Healthcare in Romania

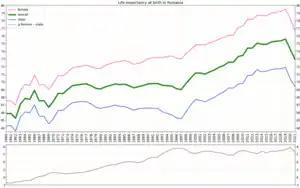
Life expectancy development in Romania by gender

Romania offers benefits of a universal healthcare system. The state finances primary, secondary and tertiary healthcare. Public health campaigns are independently financed by the Government of Romania. The Ministry of Health of Romania is required to manage and supervise the public healthcare sector. For 2013, the budget allocated for the healthcare sector is US$2.6 billion (8.675.192.000 lei), or roughly 1.7% of the GDP.